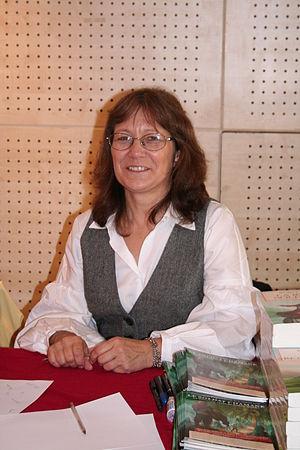
Séance de dédicaces avec Robin Hobb organisée par la Fnac Saint-Lazare (Paris, France).